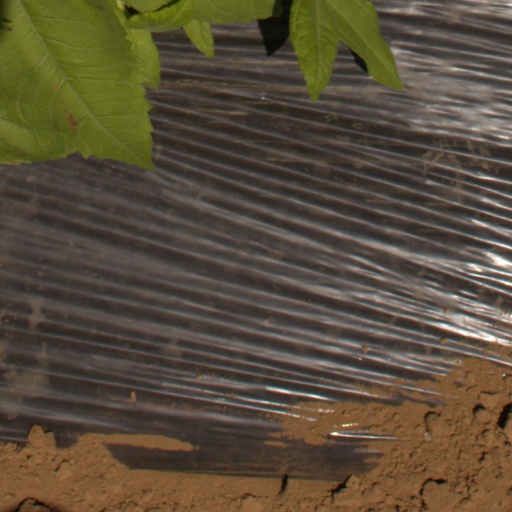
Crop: Jerusalem artichoke